Circassian genocide

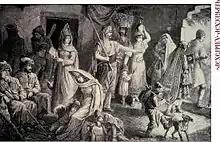
Circassians are settled in the house of an evicted Bulgarian family, painting in the 1870s

In 1861–1862 alone, in the Danube Vilayet, there were 41,000 Circassian refugee families. By the end of the process, there were around 250,000 Circassians in the Balkans, accounting for 5 to 7 percent of the total Balkan population, on top of the earlier arrival of 100,000 Crimean Tatars that Balkan populations had just recently had to absorb.